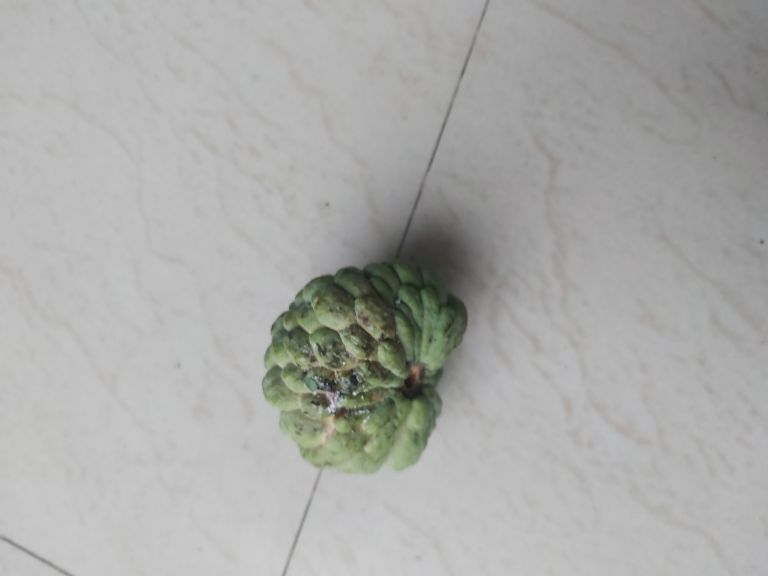
Disease label: Leaf spot on fruit